Pittsburgh Penguins

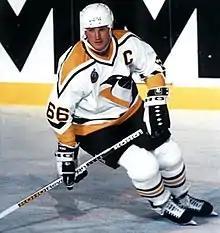
Mario Lemieux played for the Penguins in two stints (1984–1997, 2000–2006).

The team had the league's worst record in both the 1982–83 and 1983–84 seasons. With the team suffering financial problems, it seemed the Penguins would either fold or relocate. Mario Lemieux, one of the most highly touted NHL draft picks in history, was due to be drafted in the 1984 NHL entry draft. Heading towards the end of the season ahead of the New Jersey Devils, who were placed last, the Penguins made several questionable moves that appeared to weaken the team in the short term. They posted three six-game winless streaks in the last 21 games of the season and earned the right to draft Lemieux amidst protests from Devils' management. Pittsburgh head coach Lou Angotti later admitted that a conscious decision was made to finish the season as the team with the worst record, saying in an interview with the "Pittsburgh Post-Gazette" that a mid-season lunch prompted the plan, because there was a high chance of the franchise folding if Lemieux was not drafted. Other teams offered substantial trade packages for the draft choice, but the Penguins kept the pick and drafted Lemieux first overall. Lemieux paid dividends right away, scoring on his first-ever shot of his first-ever NHL shift in his first NHL game. However, the team spent four more years out of the playoffs after his arrival. In the late 1980s, the Penguins finally gave Lemieux a strong supporting cast, trading for superstar defenseman Paul Coffey from the Edmonton Oilers (after the Oilers' 1987 Stanley Cup win) and bringing in young talent like scorers Kevin Stevens, Rob Brown and John Cullen from the minors. The team finally acquired a top-flight goaltender with the acquisition of Tom Barrasso from Buffalo. All this talent had an immediate impact in helping Lemieux lead the Penguins; but the team struggled to make the playoffs. In 1985–86, the Penguins missed the playoffs on the final day of the season by one game. In 1986–87, they missed the playoffs by just two games and saw four teams with equal or worse records qualify. In 1987–88, for the second time in a row, the Penguins missed the playoffs by one game.